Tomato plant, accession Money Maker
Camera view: bottom (45 deg); turntable rotation: 270 degrees
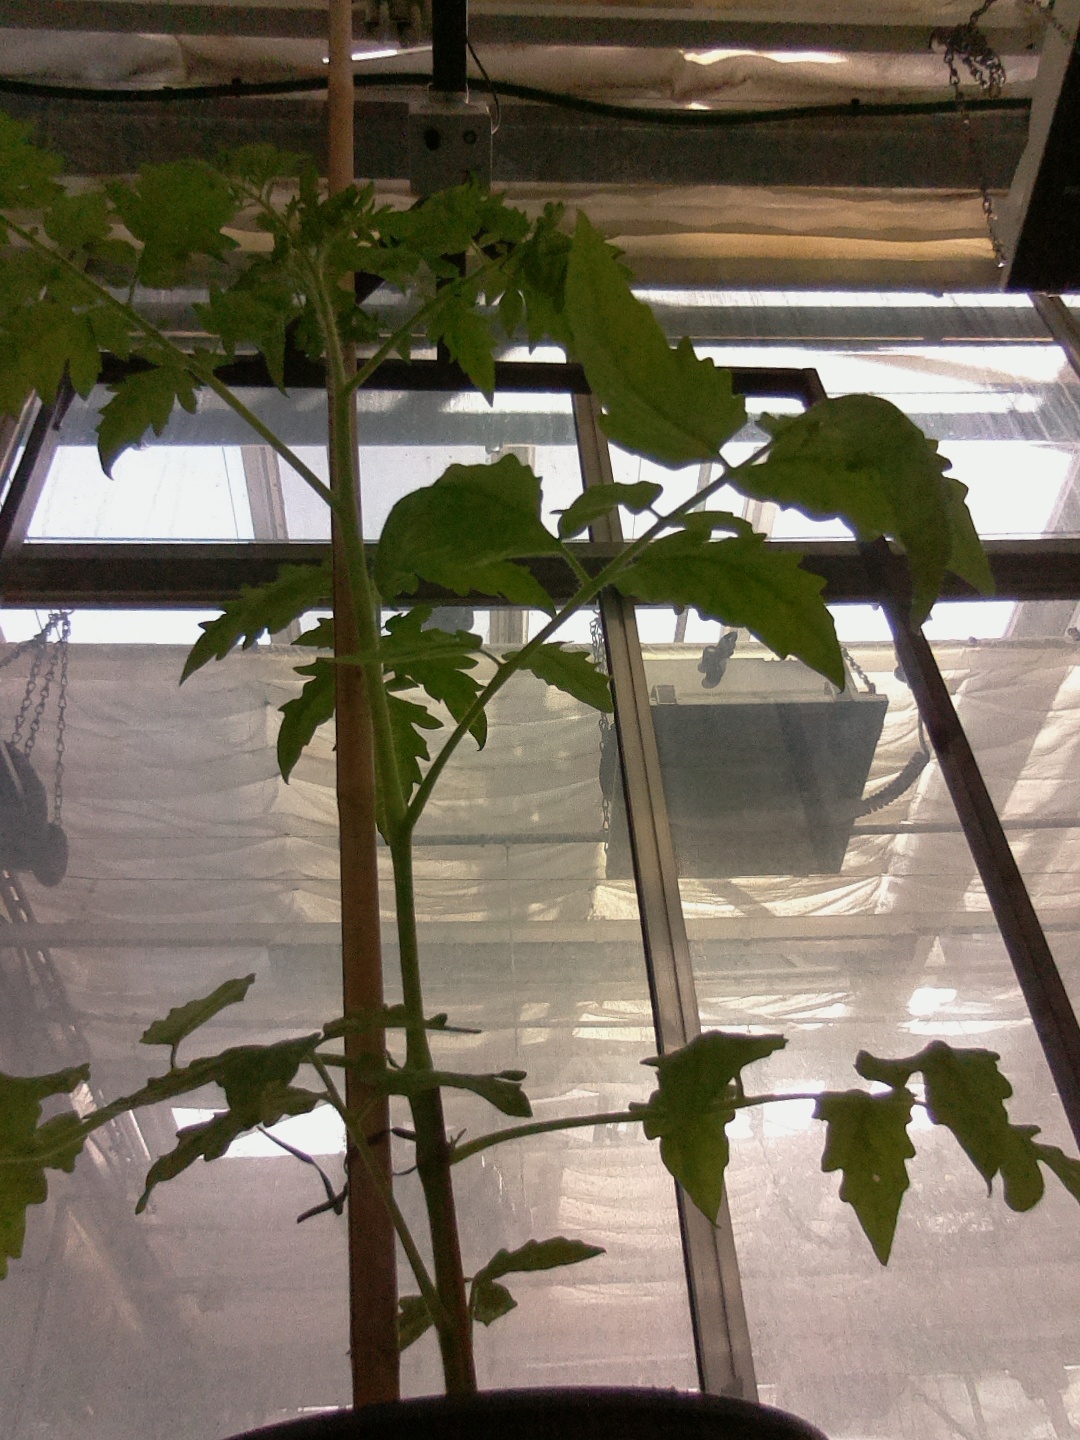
BBCH growth stage 15: 10 of true leaves visible